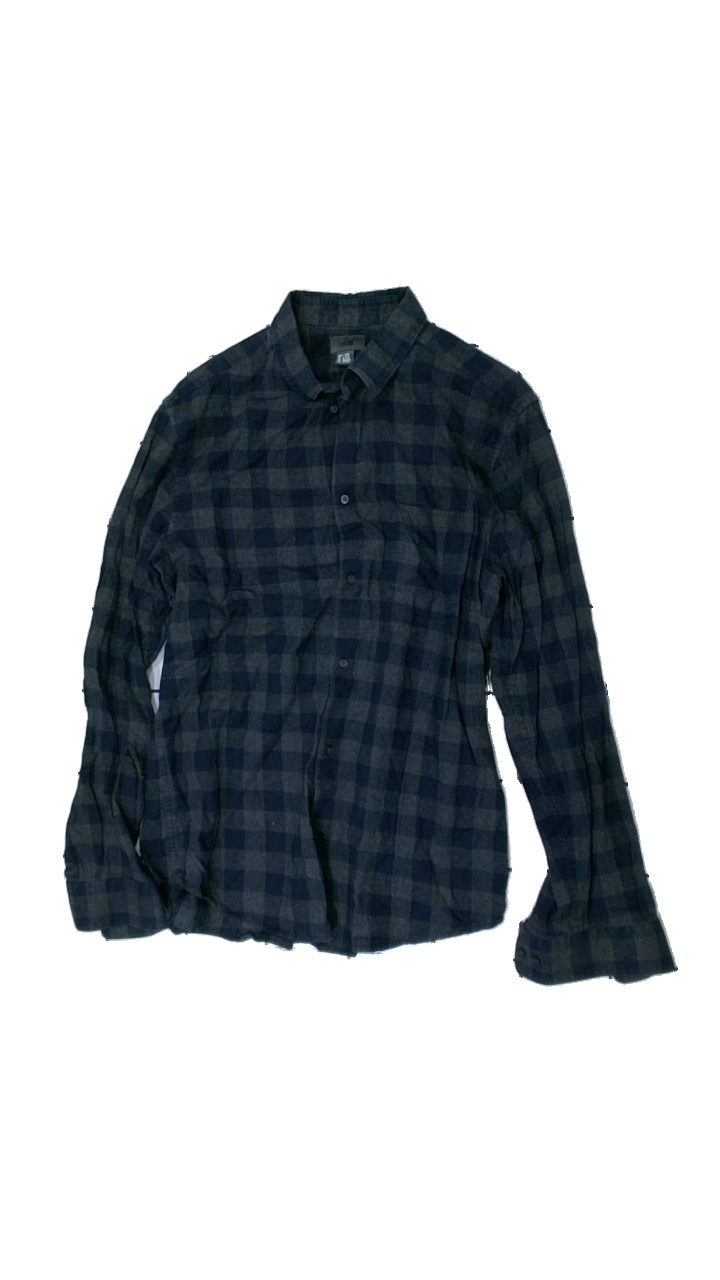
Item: Shirt (Men)
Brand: H&m
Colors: Blue, Grey
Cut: Regular
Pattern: Checkered print
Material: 100% cotton
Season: All
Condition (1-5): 3
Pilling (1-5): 3
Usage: Reuse
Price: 50-100